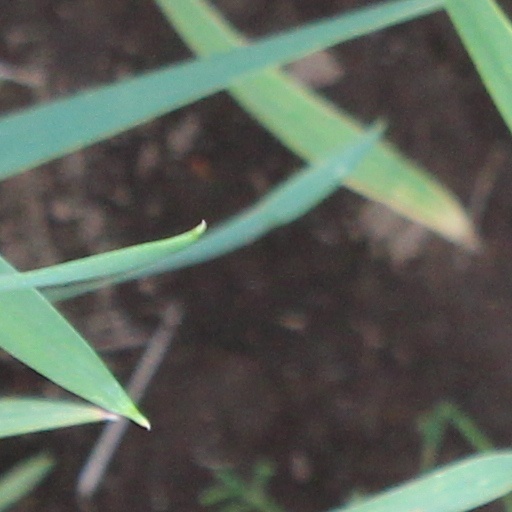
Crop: wheat